Vassil Evtimov

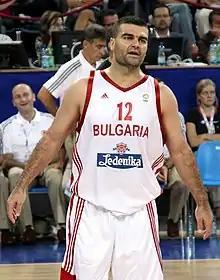
Vassil Evtimov during EuroBasket 2009

Vassil Iliev "Vasco" Evtimov (born 30 May 1977) is a French-Bulgarian former professional basketball player and head coach of Cherno More Ticha in National Basketball League. A 2.08 m power forward, he played professionally in ten different countries throughout his career.